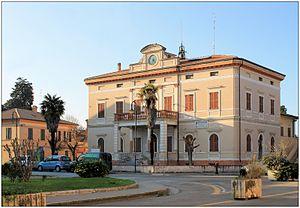
Chiaravalle est une commune italienne d'environ 14 700 habitants, située dans la province d'Ancône, dans la région Marches, en Italie centrale.